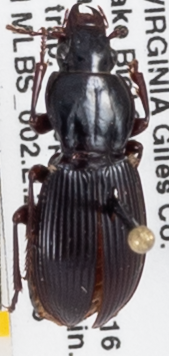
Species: Pterostichus tristis
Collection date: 2018-09-25
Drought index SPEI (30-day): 1.594
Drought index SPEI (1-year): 1.69
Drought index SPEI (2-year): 1.594